Bus

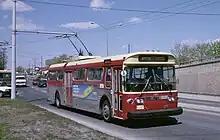
New Flyer trolleybus in Toronto, Canada

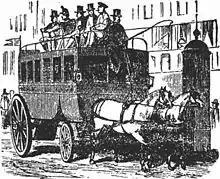
An early horse-drawn omnibus from mid-nineteenth century

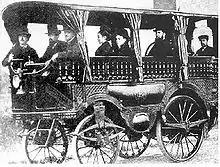
Amédée Bollée's "L'Obéissante" (1875)

A bus (contracted from omnibus, with variants multibus, motorbus, autobus, etc.) is a motor vehicle that carries significantly more passengers than an average car or van, but fewer than the average rail transport. It is most commonly used in public transport, but is also in use for charter purposes, or through private ownership. Although the average bus carries between 30 and 100 passengers, some buses have a capacity of up to 300 passengers. The most common type is the single-deck rigid bus, with double-decker and articulated buses carrying larger loads, and midibuses and minibuses carrying smaller loads. Coaches are used for longer-distance services. Many types of buses, such as city transit buses and inter-city coaches, charge a fare. Other types, such as elementary or secondary school buses or shuttle buses within a post-secondary education campus, are free. In many jurisdictions, bus drivers require a special large vehicle licence above and beyond a regular driving license.